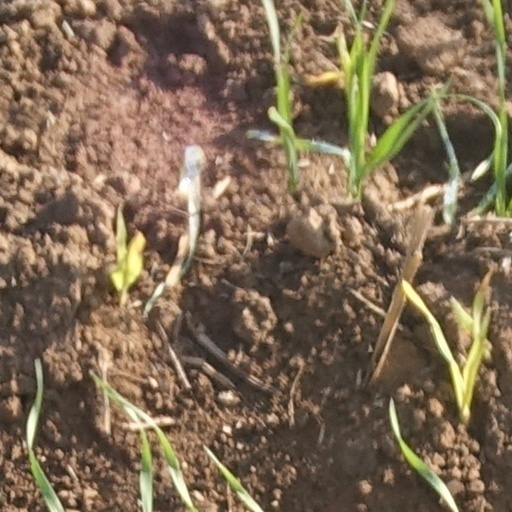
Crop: wheat